Tété-Michel Kpomassie

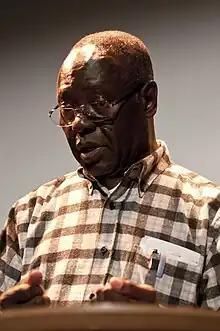
Tété-Michel Kpomassie speaks to The Bergen Student Society, October 18th, 2011

Tété-Michel Kpomassie is an explorer and writer from Togo, and the author of "An African in Greenland".